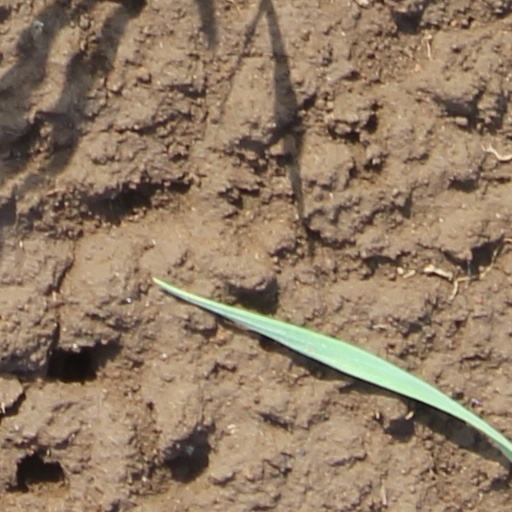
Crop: wheat